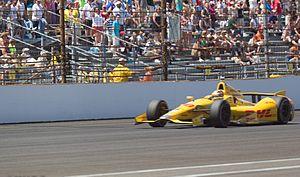
Indianapolis Motor Speedway est un circuit automobile situé à Speedway dans l'État de l'Indiana, aux États-Unis. C'est la deuxième plus ancienne piste de compétition automobile dans le monde après celle de Milwaukee Mile.